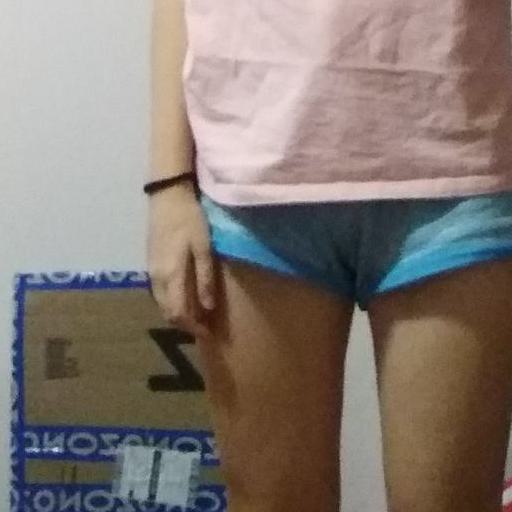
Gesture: no_gesture